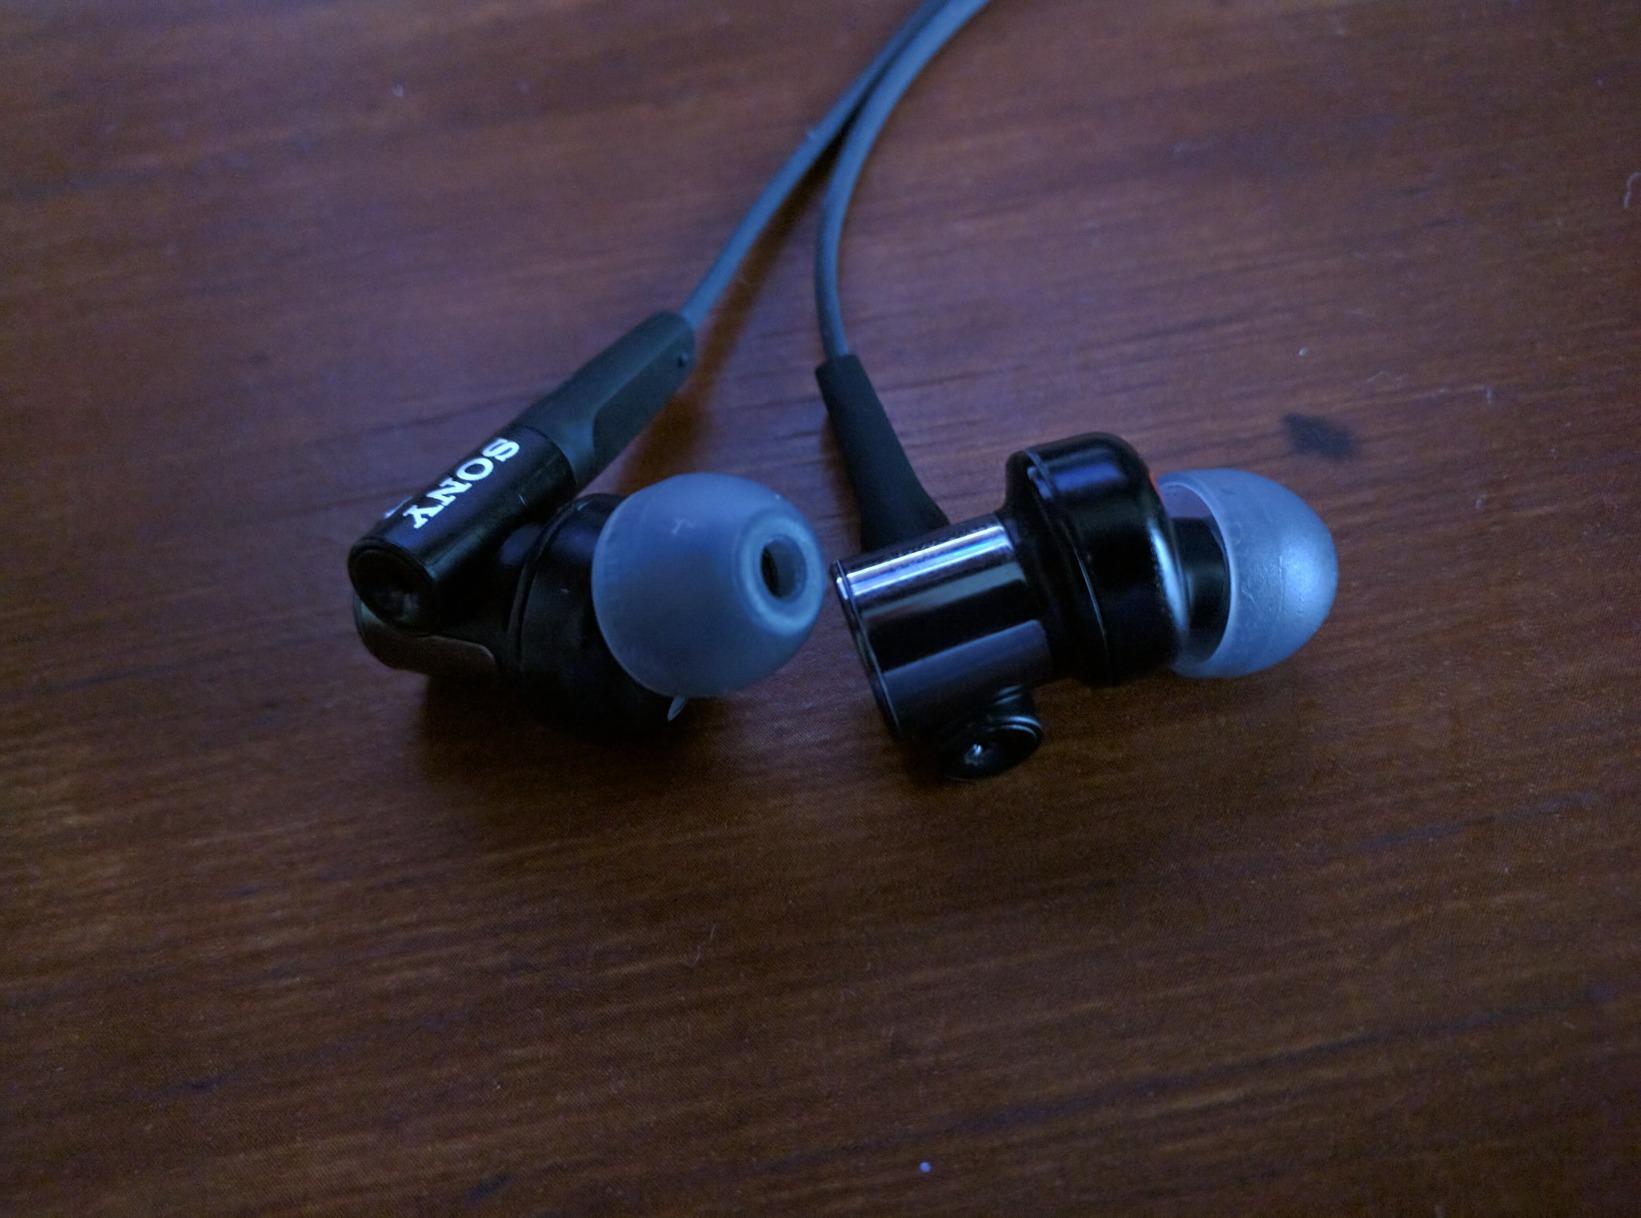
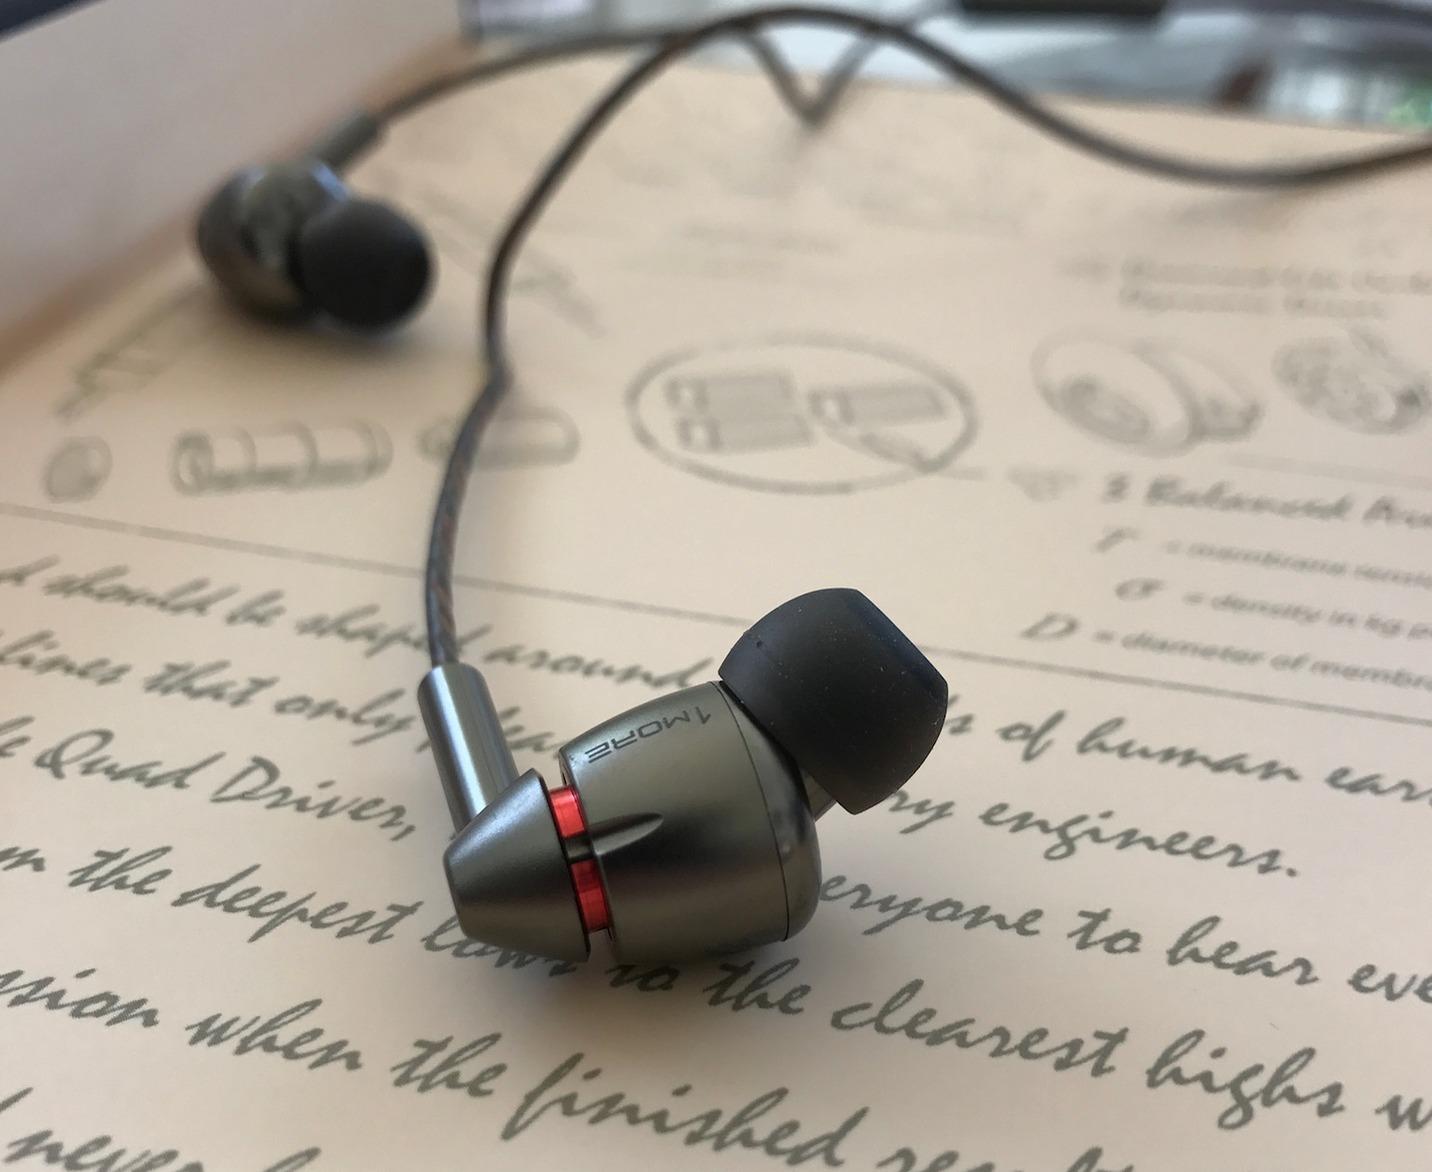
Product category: headphones
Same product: no